Anna Dubois

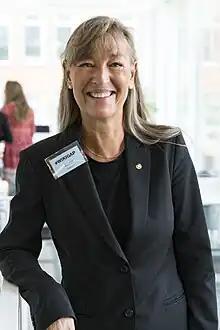
Anna Dubois, vice rector at Chalmers University of Technology, 2018

Anna Dubois (born April 20, 1962) is a Swedish organizational theorist and professor of technology management and economics at Chalmers University of Technology in Gothenburg, and director of Chalmers Transport Area of Advance. She is best known for her work with Lars-Erik Gadde on case study research, boundaries of the firm, and managing suppliers interfaces.